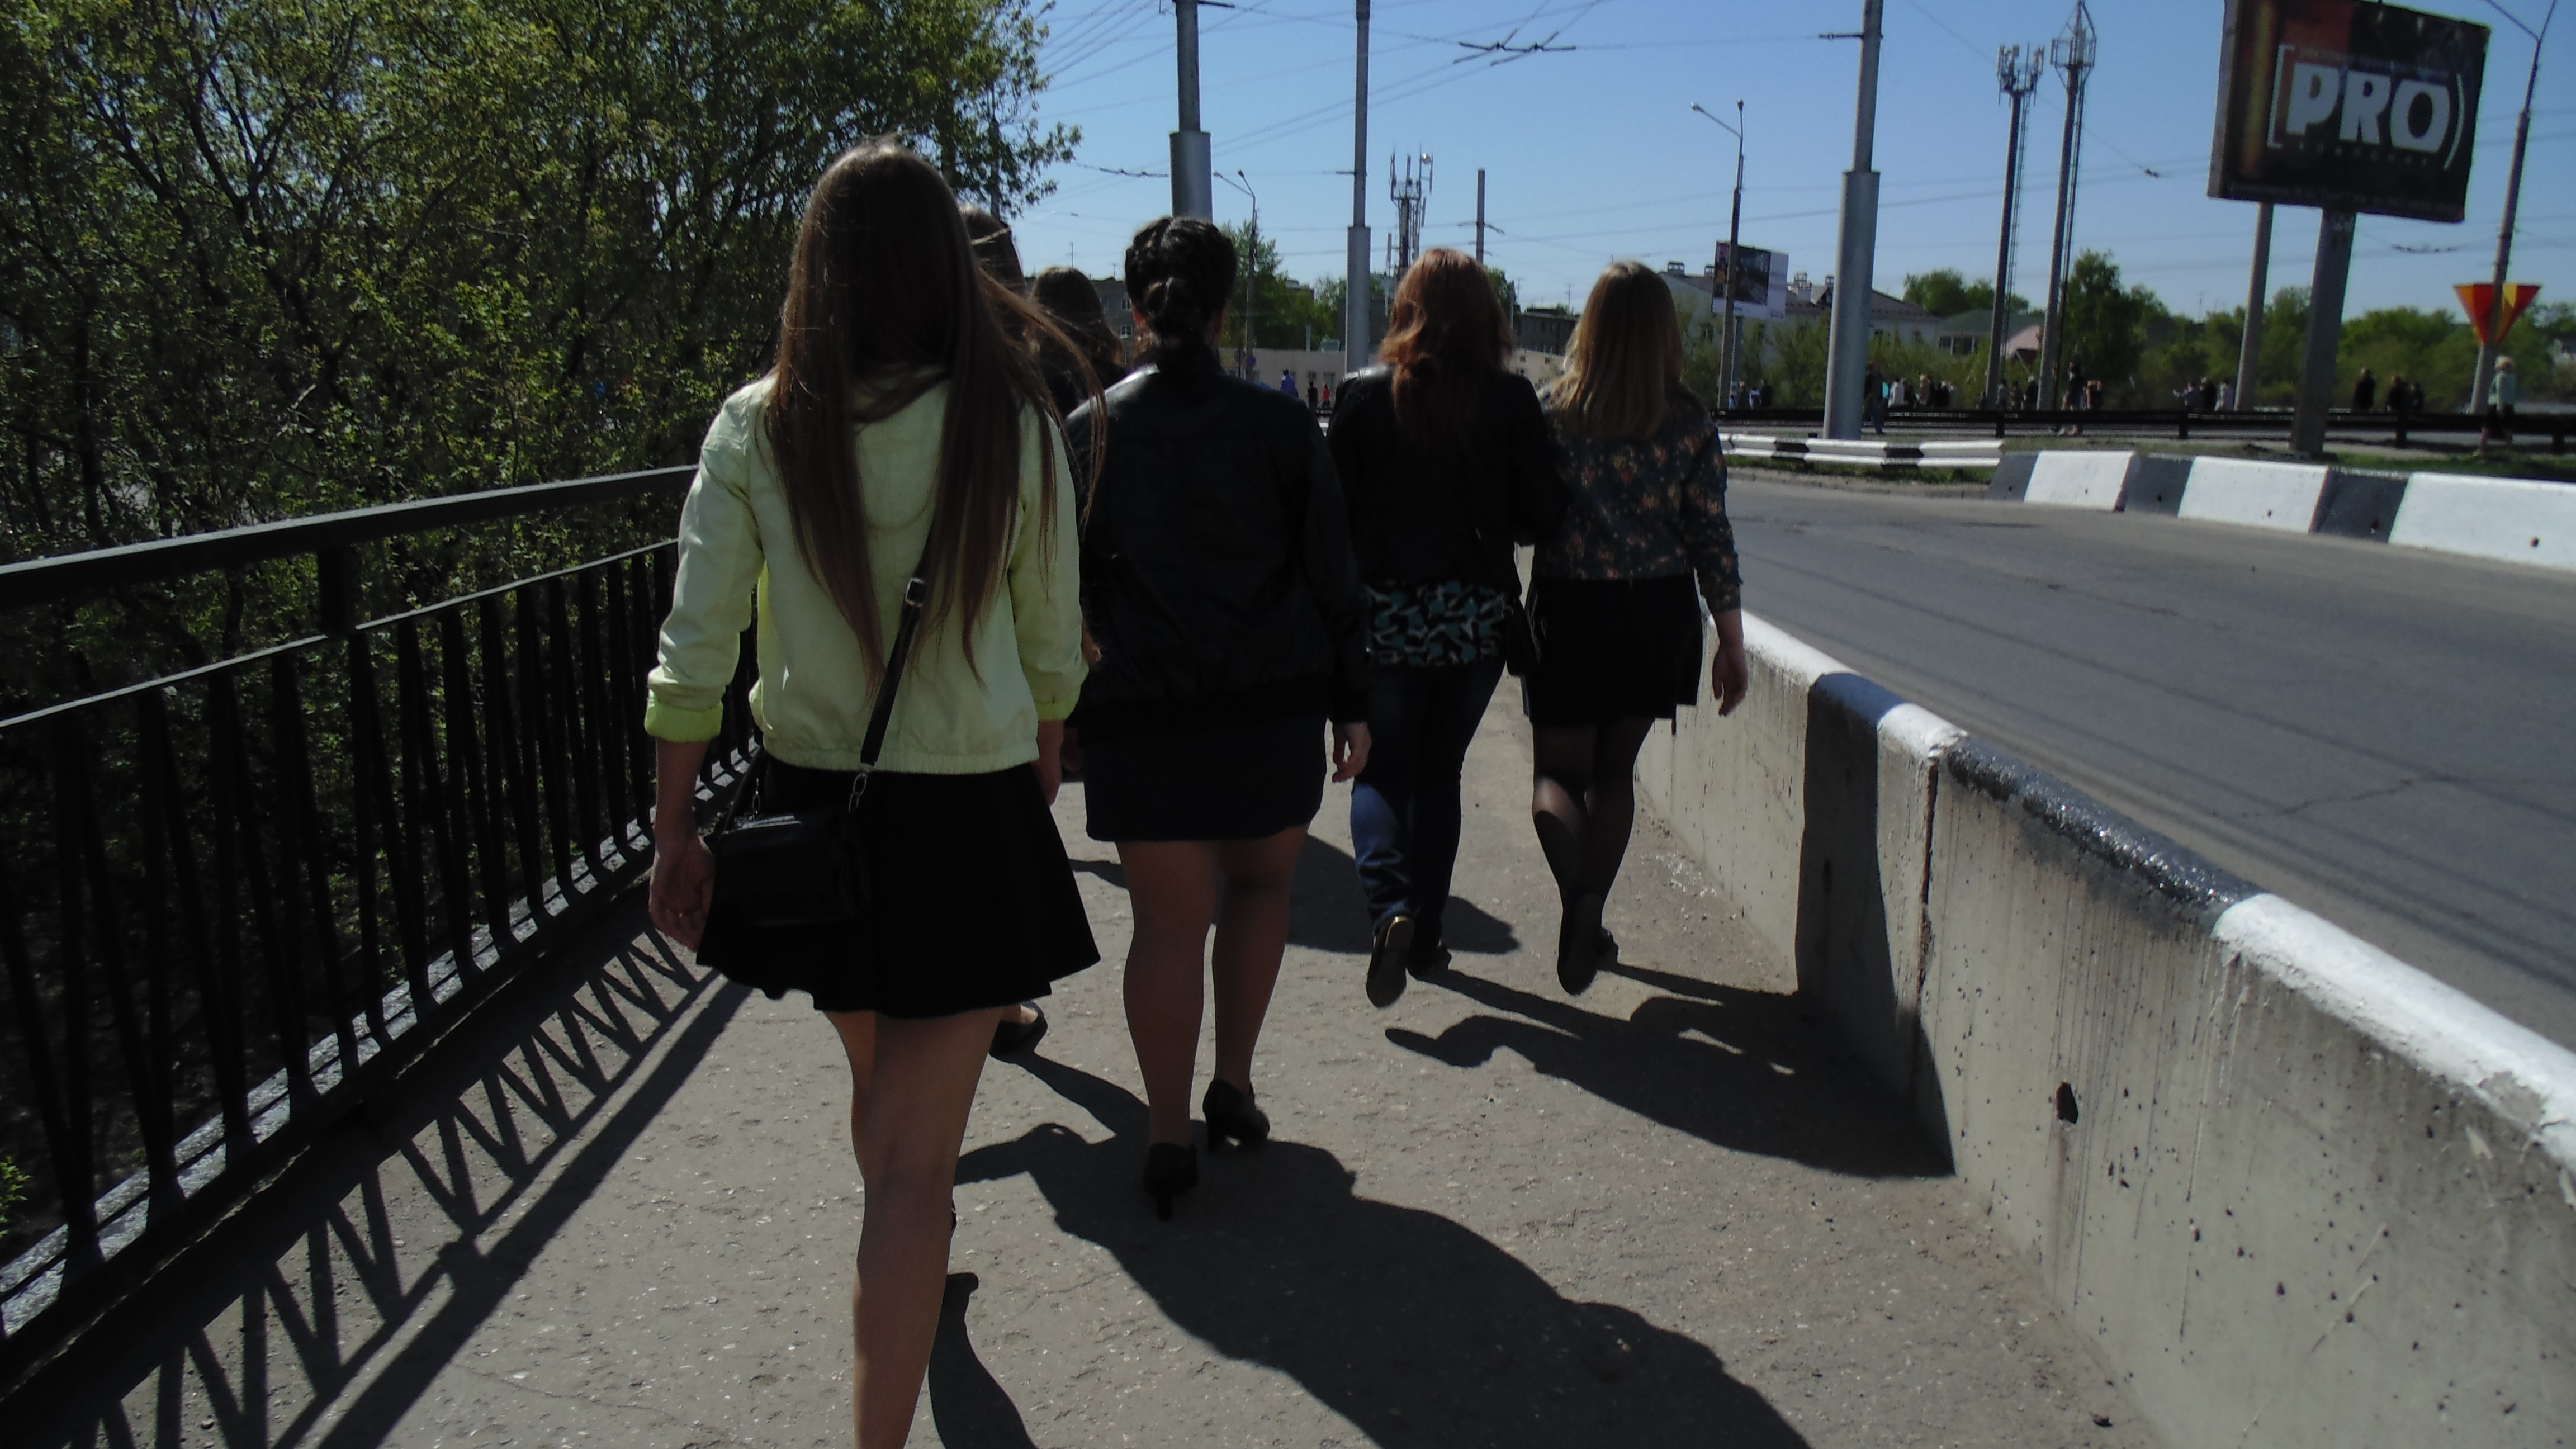
road, asphalt, city, trees, sky, people, walk, infrastructure, car, public space, vehicle, pedestrian, girl, street, tree, walking, lane, recreation, fun, vacation